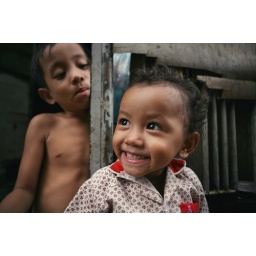
curious little girl standing in front of her house doorway